Altstadt (Zurich)

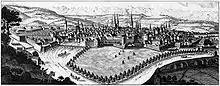
1724 view of the northern end of town, with the Platzspitz in the foreground, at the time a shooting-range.

"Platzspitz" (formerly "Platzpromenade", "Limmatspitz") is a park at the confluence of the two rivers of Zurich; the Limmat and the Sihl.